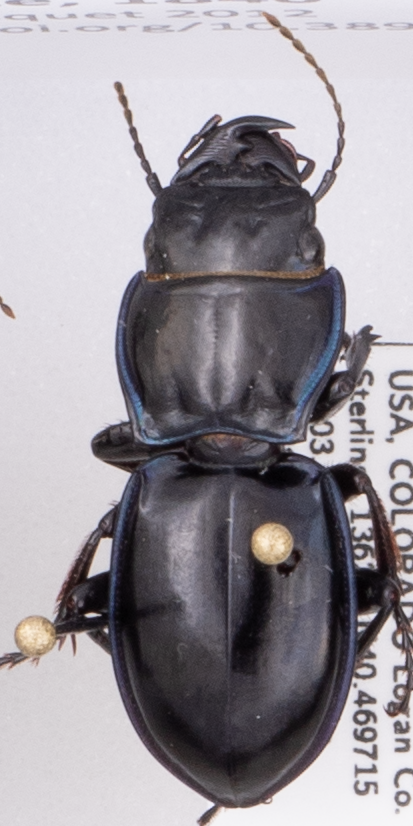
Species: Pasimachus elongatus
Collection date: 2021-07-14 04:00:00
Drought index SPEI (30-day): -0.24
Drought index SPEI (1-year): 0.1
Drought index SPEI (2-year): -0.62